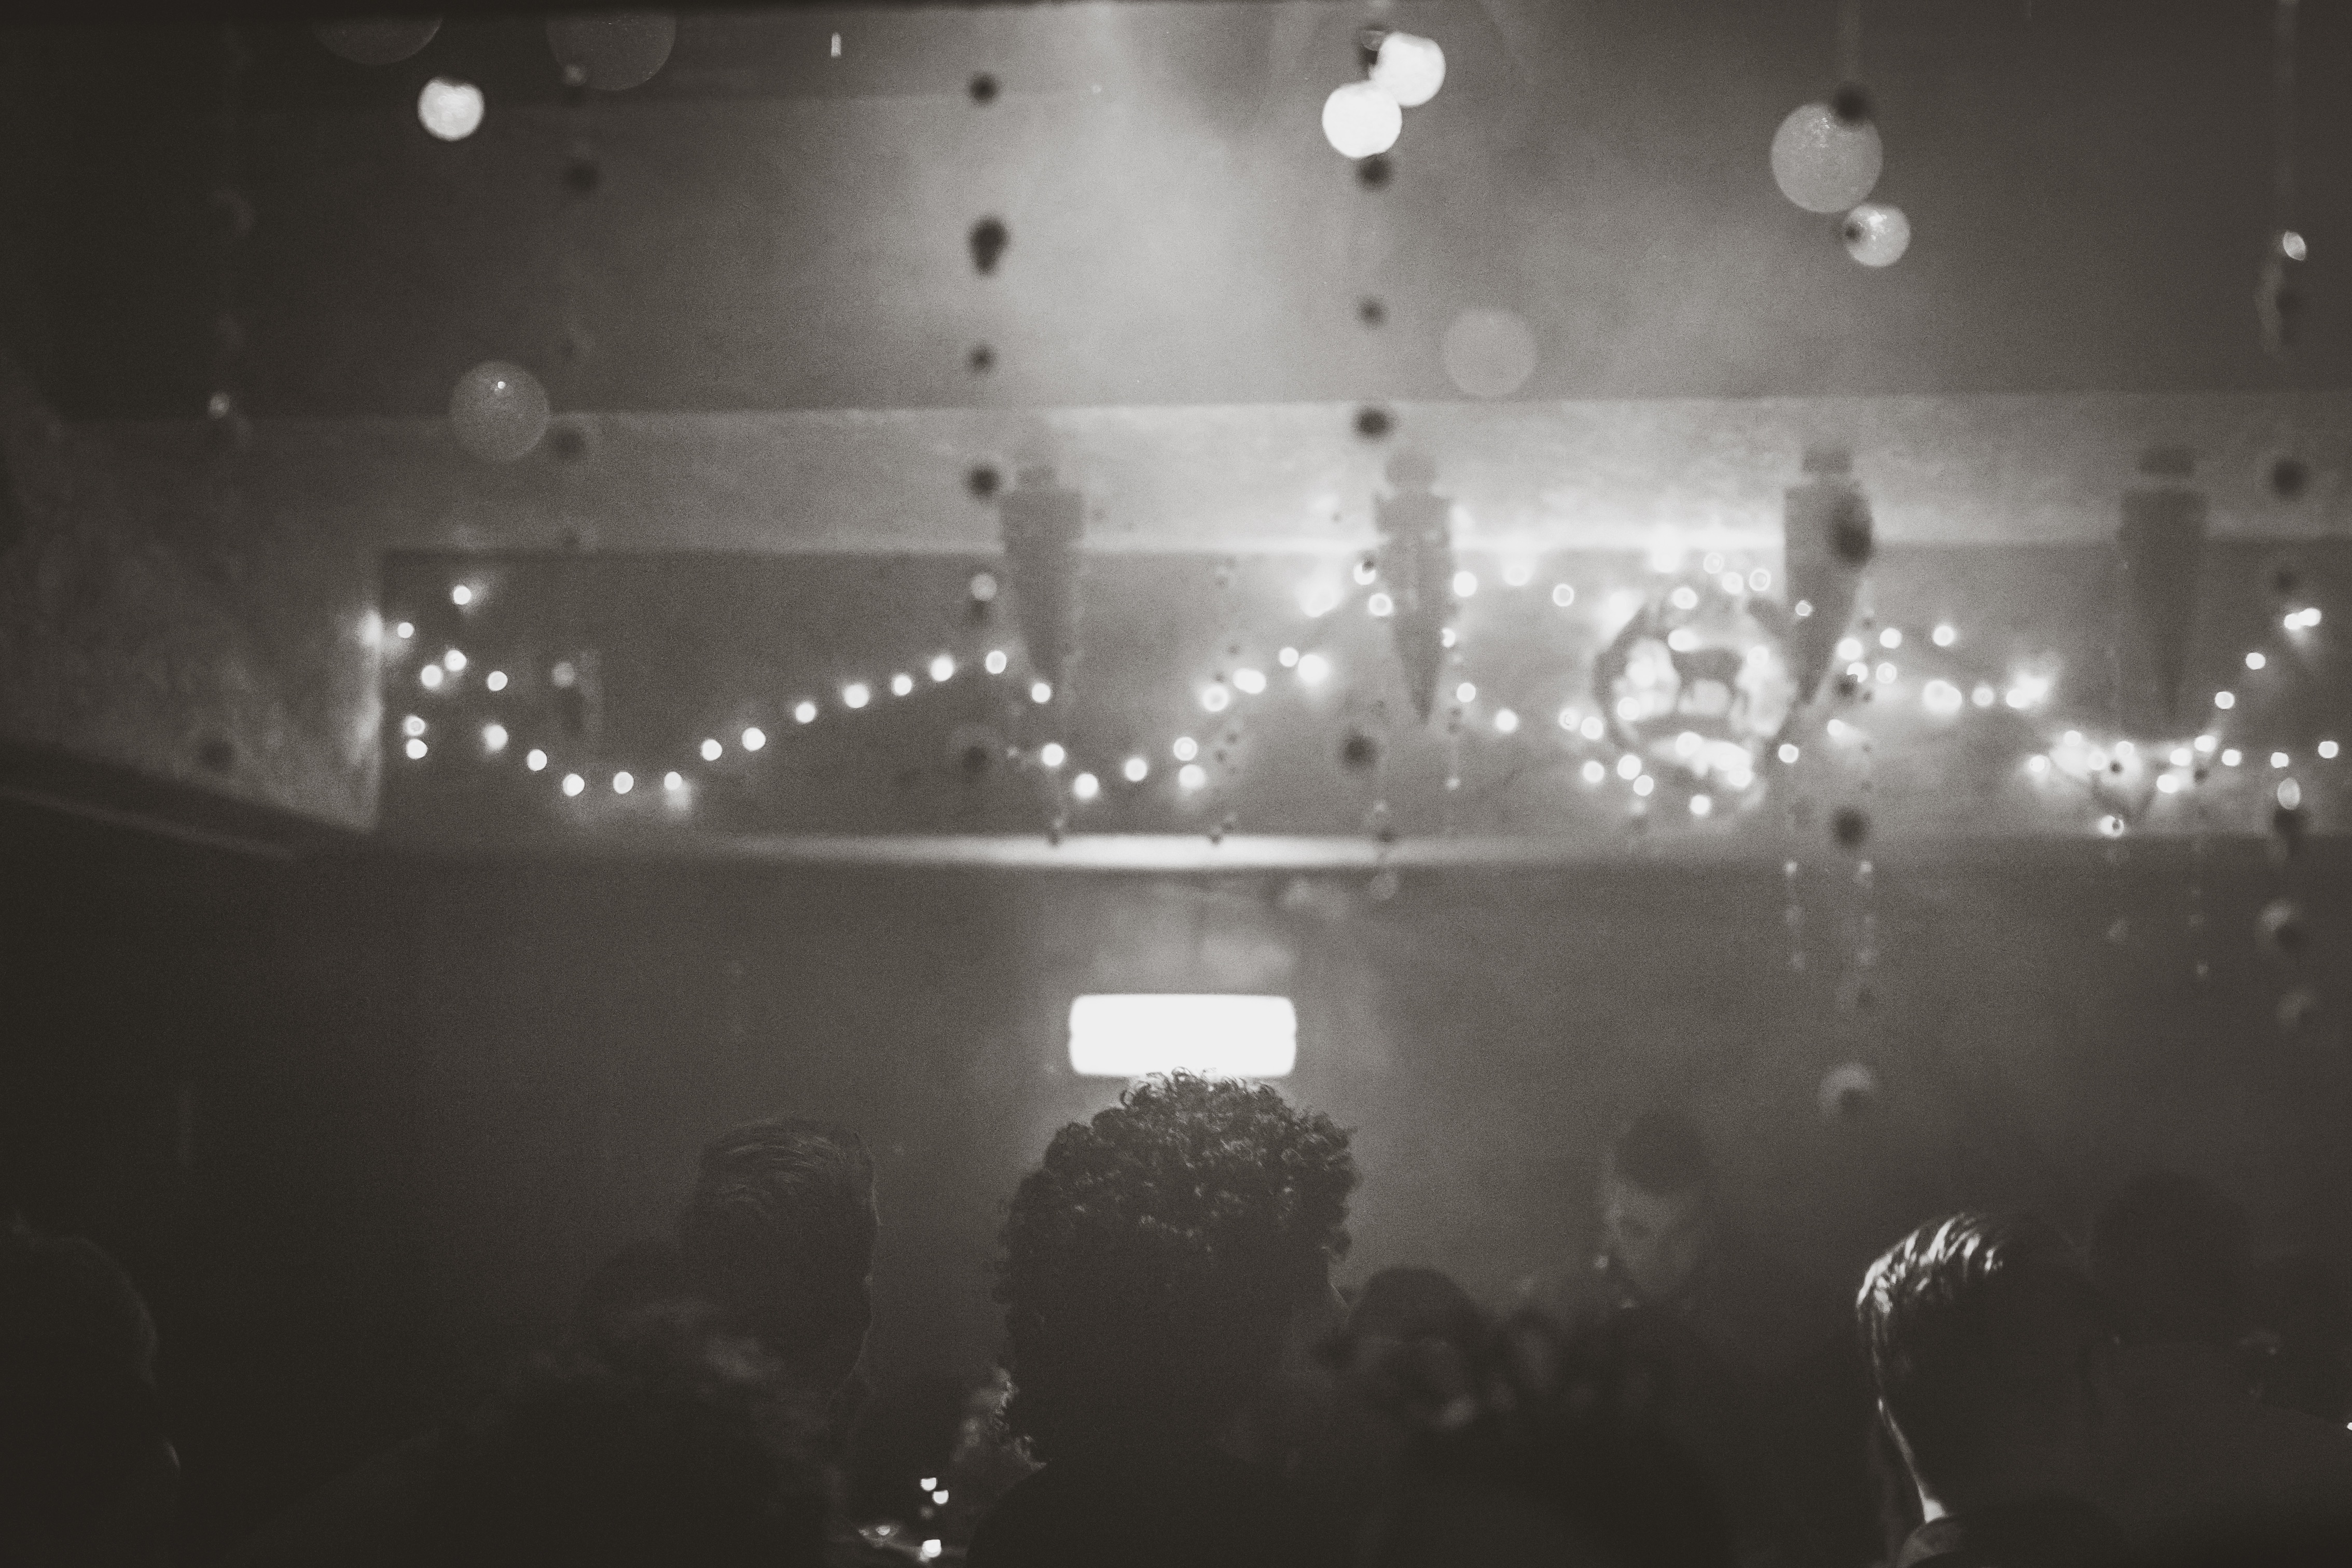
light, black and white, white, ceiling, darkness, black, monochrome, lighting, stage, shape, monochrome photography